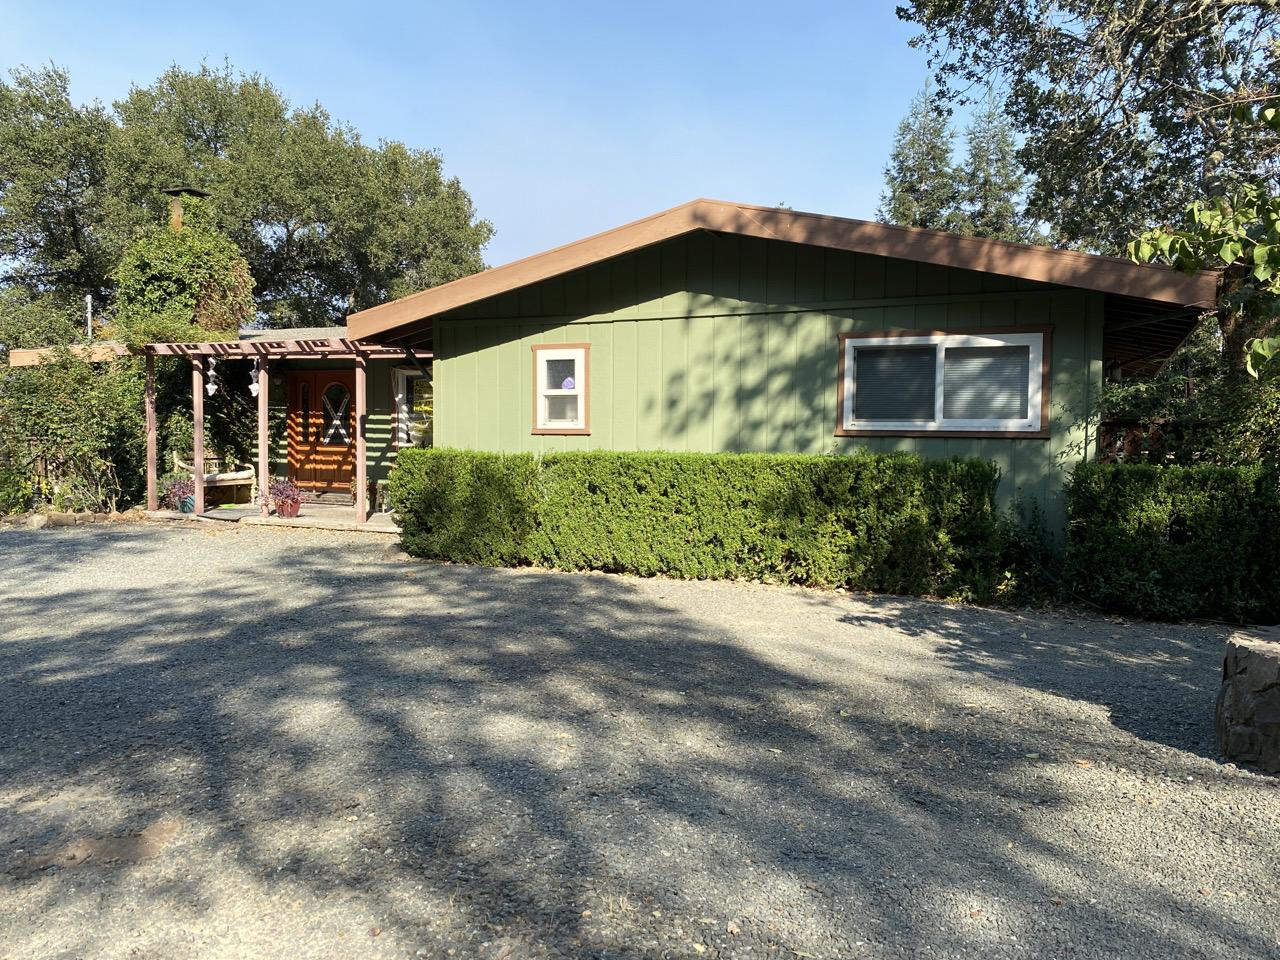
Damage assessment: no_damage